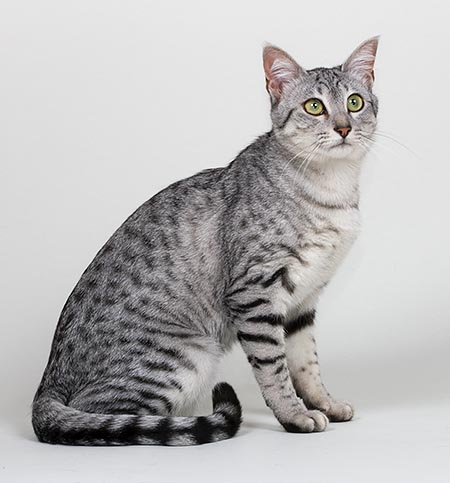
Animal: cat
Breed: egyptian_mau